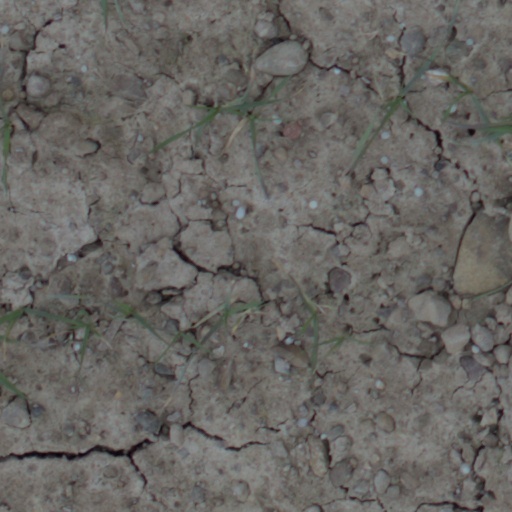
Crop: wheat